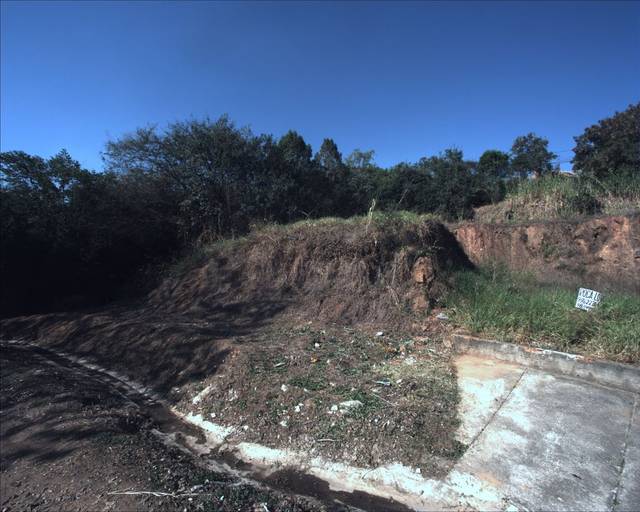
Region: Brazil
Coordinates: -23.498, -47.425